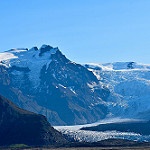
Label: glacier